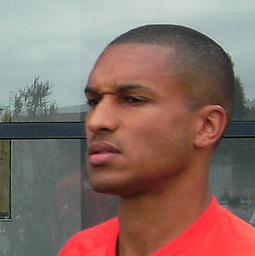
Age: 23